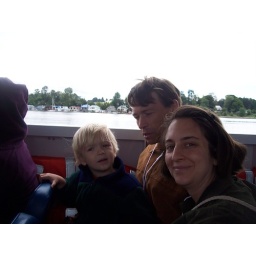
On a bus that turns into a boat to go on the Willamette river in Portland - very cool.